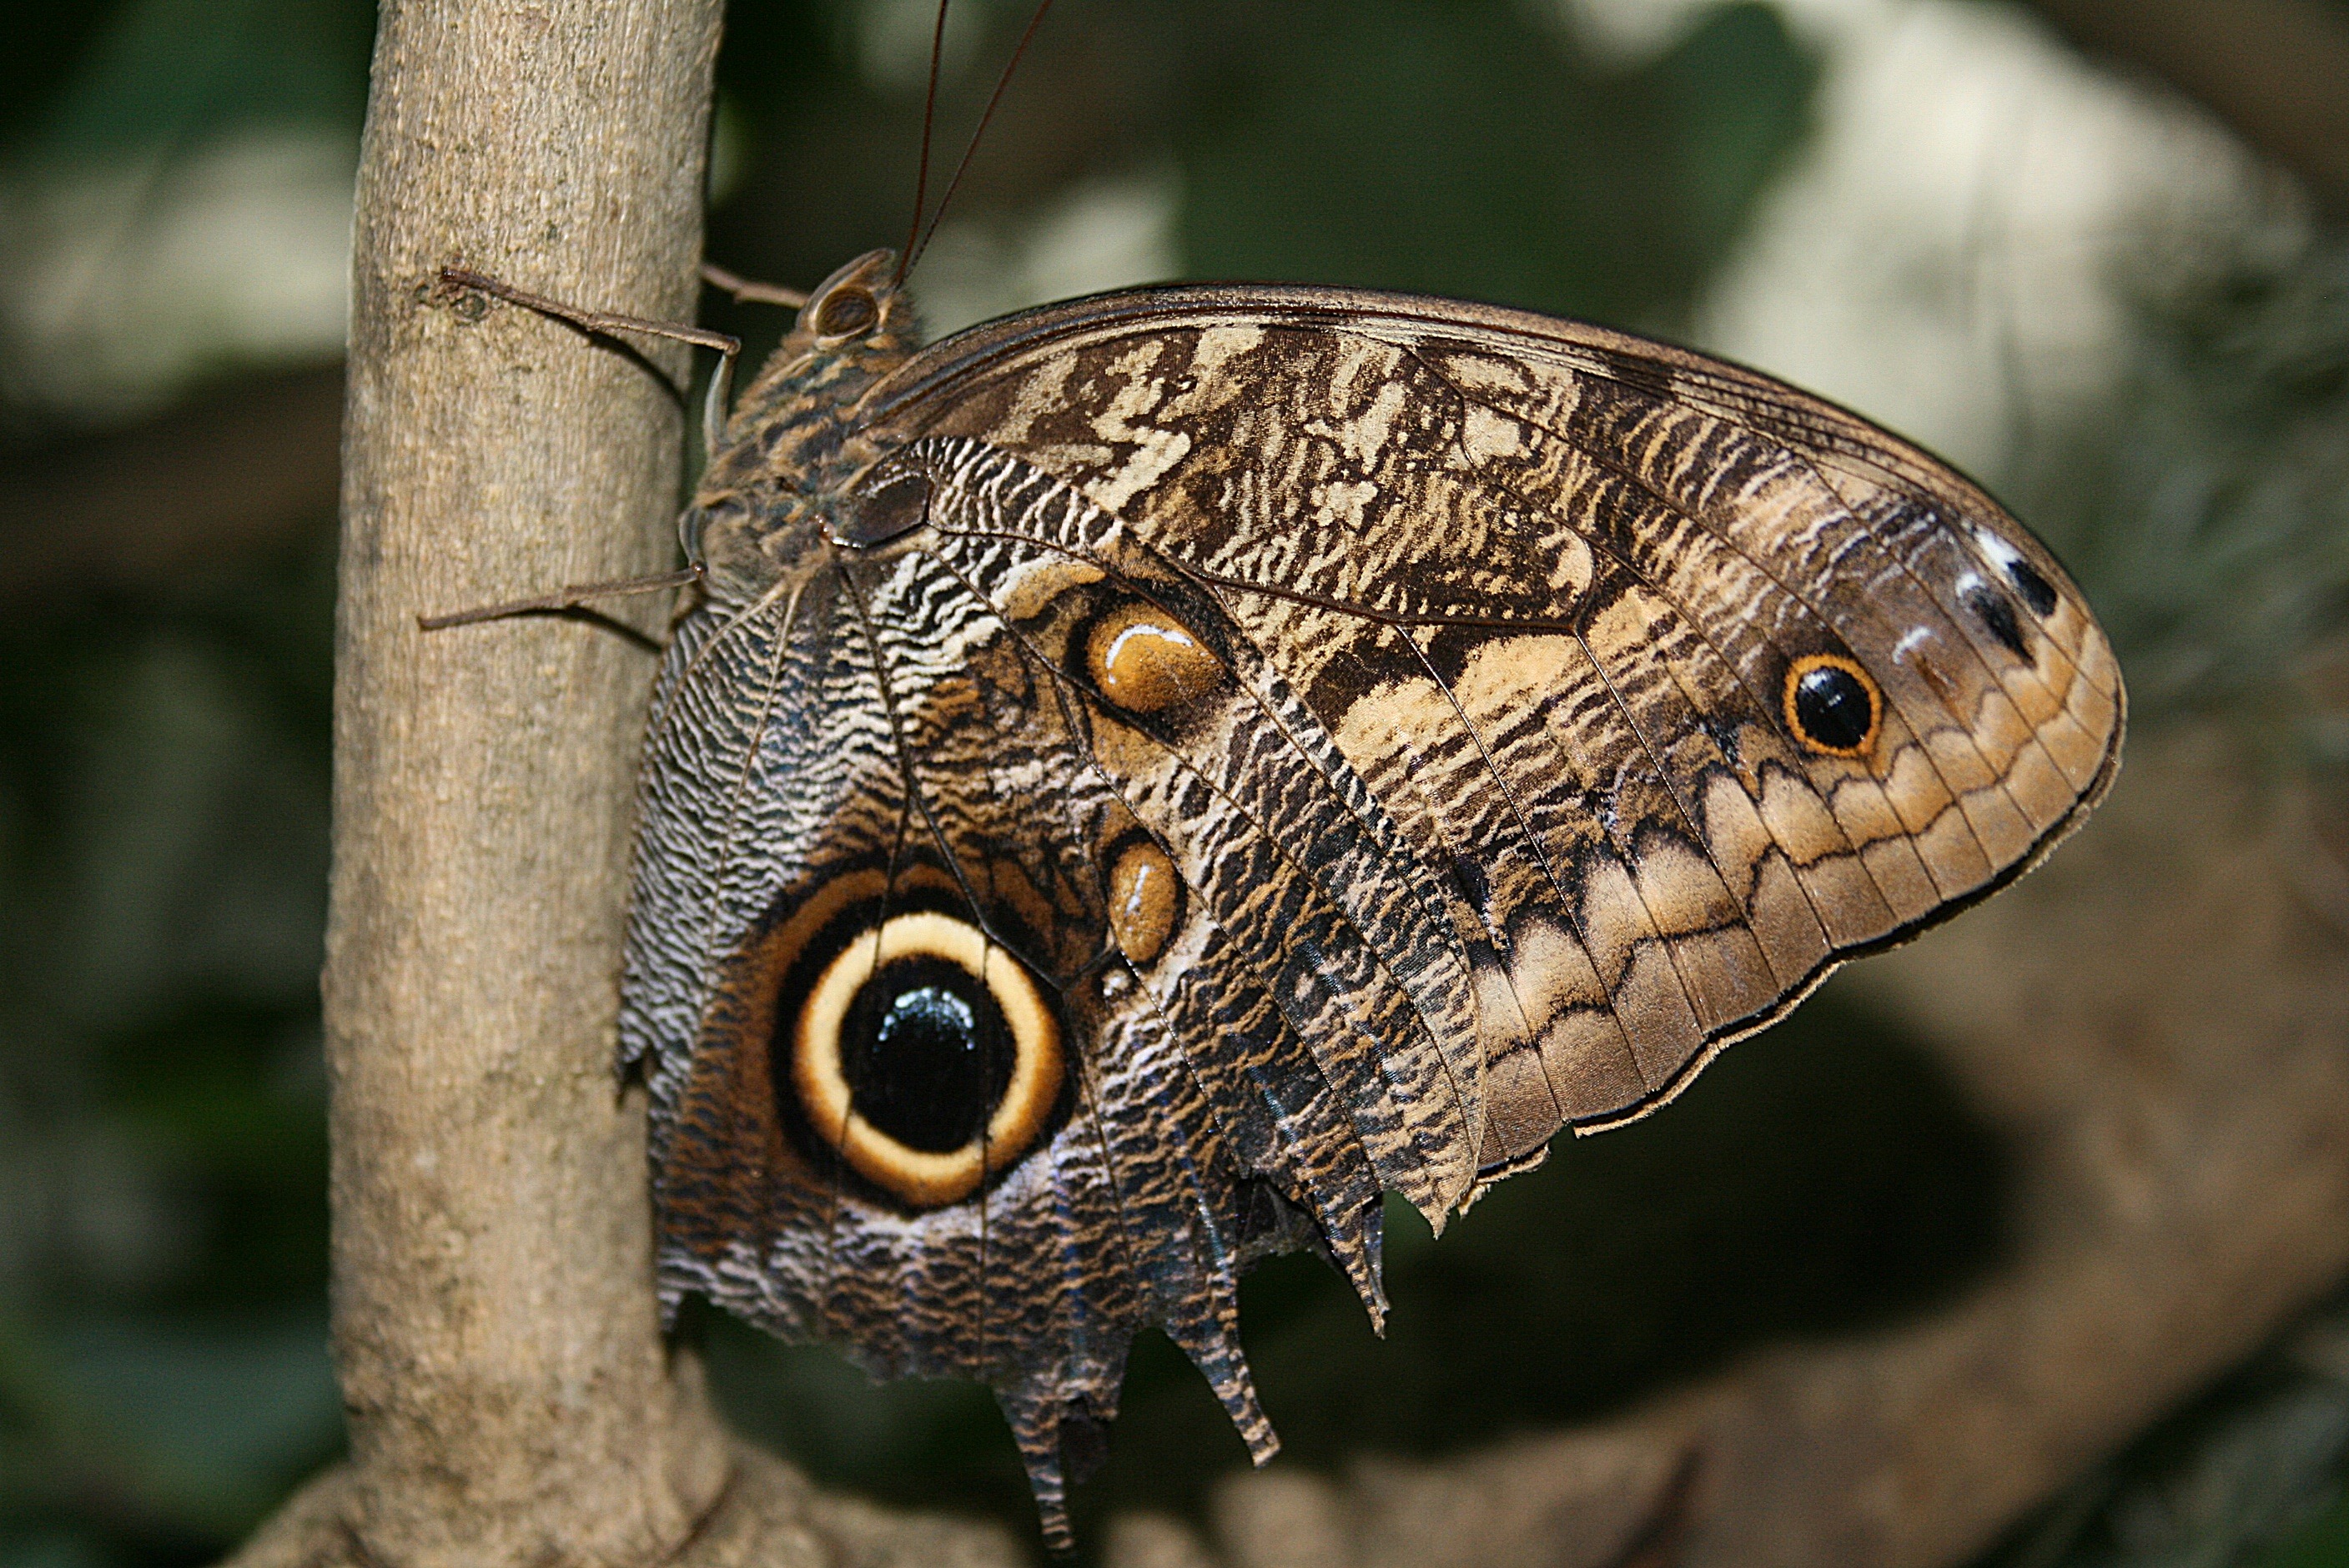
nature, flower, wildlife, insect, moth, butterfly, fauna, invertebrate, caterpillar, close up, butterflies, macro photography, pollinator, owl butterfly, moths and butterflies